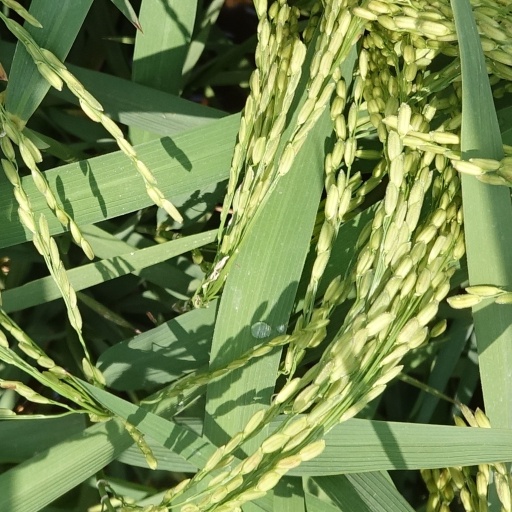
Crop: rice